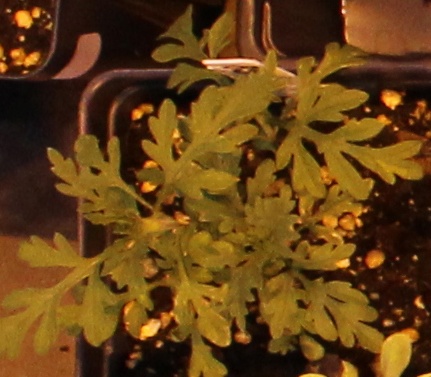
Label: Ragweed